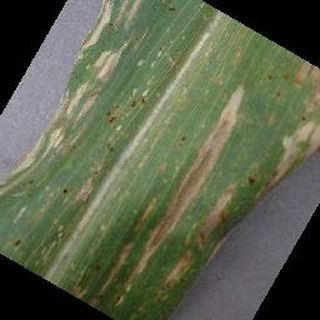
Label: corn_cercospora_leaf_spot